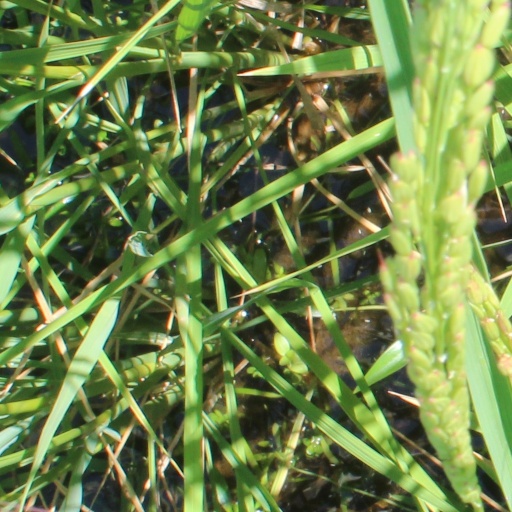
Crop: rice